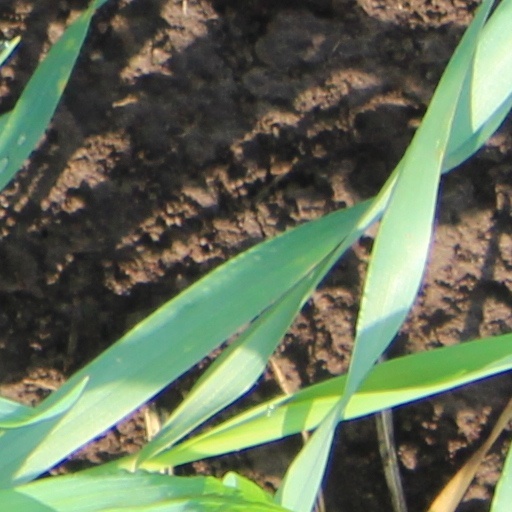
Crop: wheat